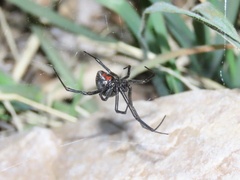
Species: Lactrodectus_hesperus